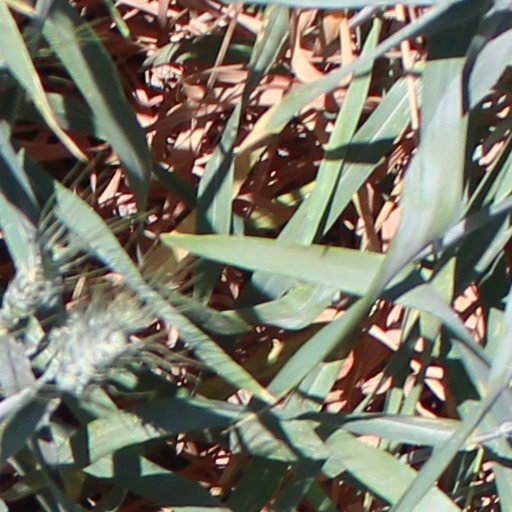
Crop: wheat